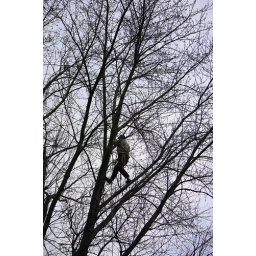
The USDA searches trees in Worcester, MA, for signs of the Asian Longhorned Beetle